Gold Ship

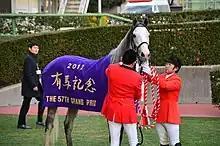
Gold Ship after winning the 2012 Arima Kinen

On his first appearance as a three-year-old, Gold Ship contested the Group Three Kyodo Tsushin Hai (Tokinominoru Kinen) at Tokyo Racecourse in February. Ridden for the first time by Hiroyuki Uchida, he overtook the leader, Deep Brillante, inside the final furlong to record his first win by one and three quarter lengths. In April at Nakayama Racecourse Gold Ship started at odds of 6.1/1 for the Satsuki Shō, the first leg of the Japanese Triple Crown. Apparently relishing the extremely wet conditions, he came from last place to take the lead in the straight and won by two and a half lengths from World Ace and Deep Brilante, with Grandezza and Adam's Peak unplaced. Gold Ship was made the 2.1/1 second favourite for the Tokyo Yushun (Japanese Derby) over one and a half miles and finished fifth, one and a half lengths behind the winner, Deep Brillante.